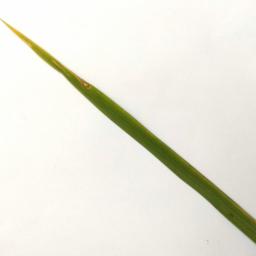
Label: Rice___Leaf_Blast